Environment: lab
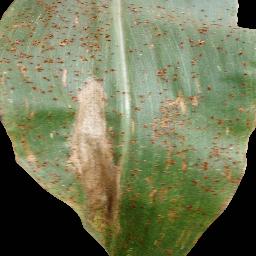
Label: common_rust